Answer in natural language. Considering the relative positions, where is abstract painting in a black frame (highlighted by a green box) with respect to floating brown wooden bed (highlighted by a blue box)? Choose between the following options: below or above
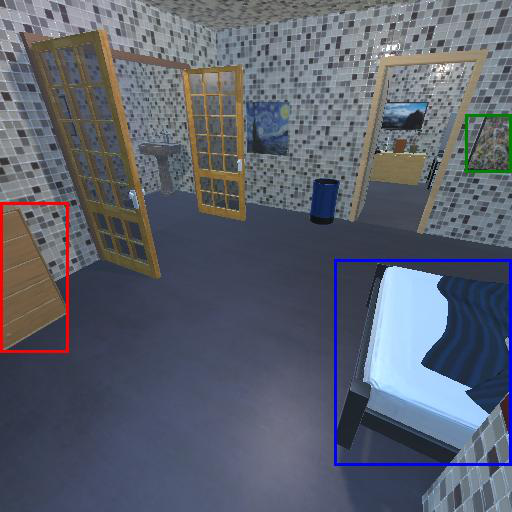
<answer>above</answer>